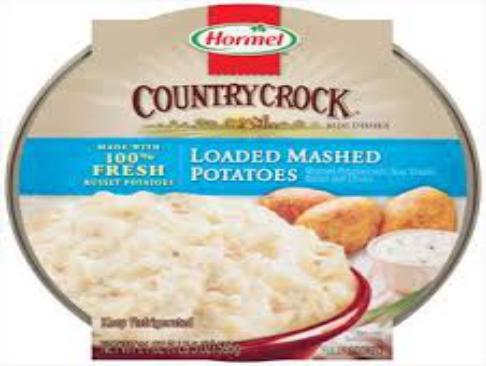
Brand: Country Crock
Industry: Food